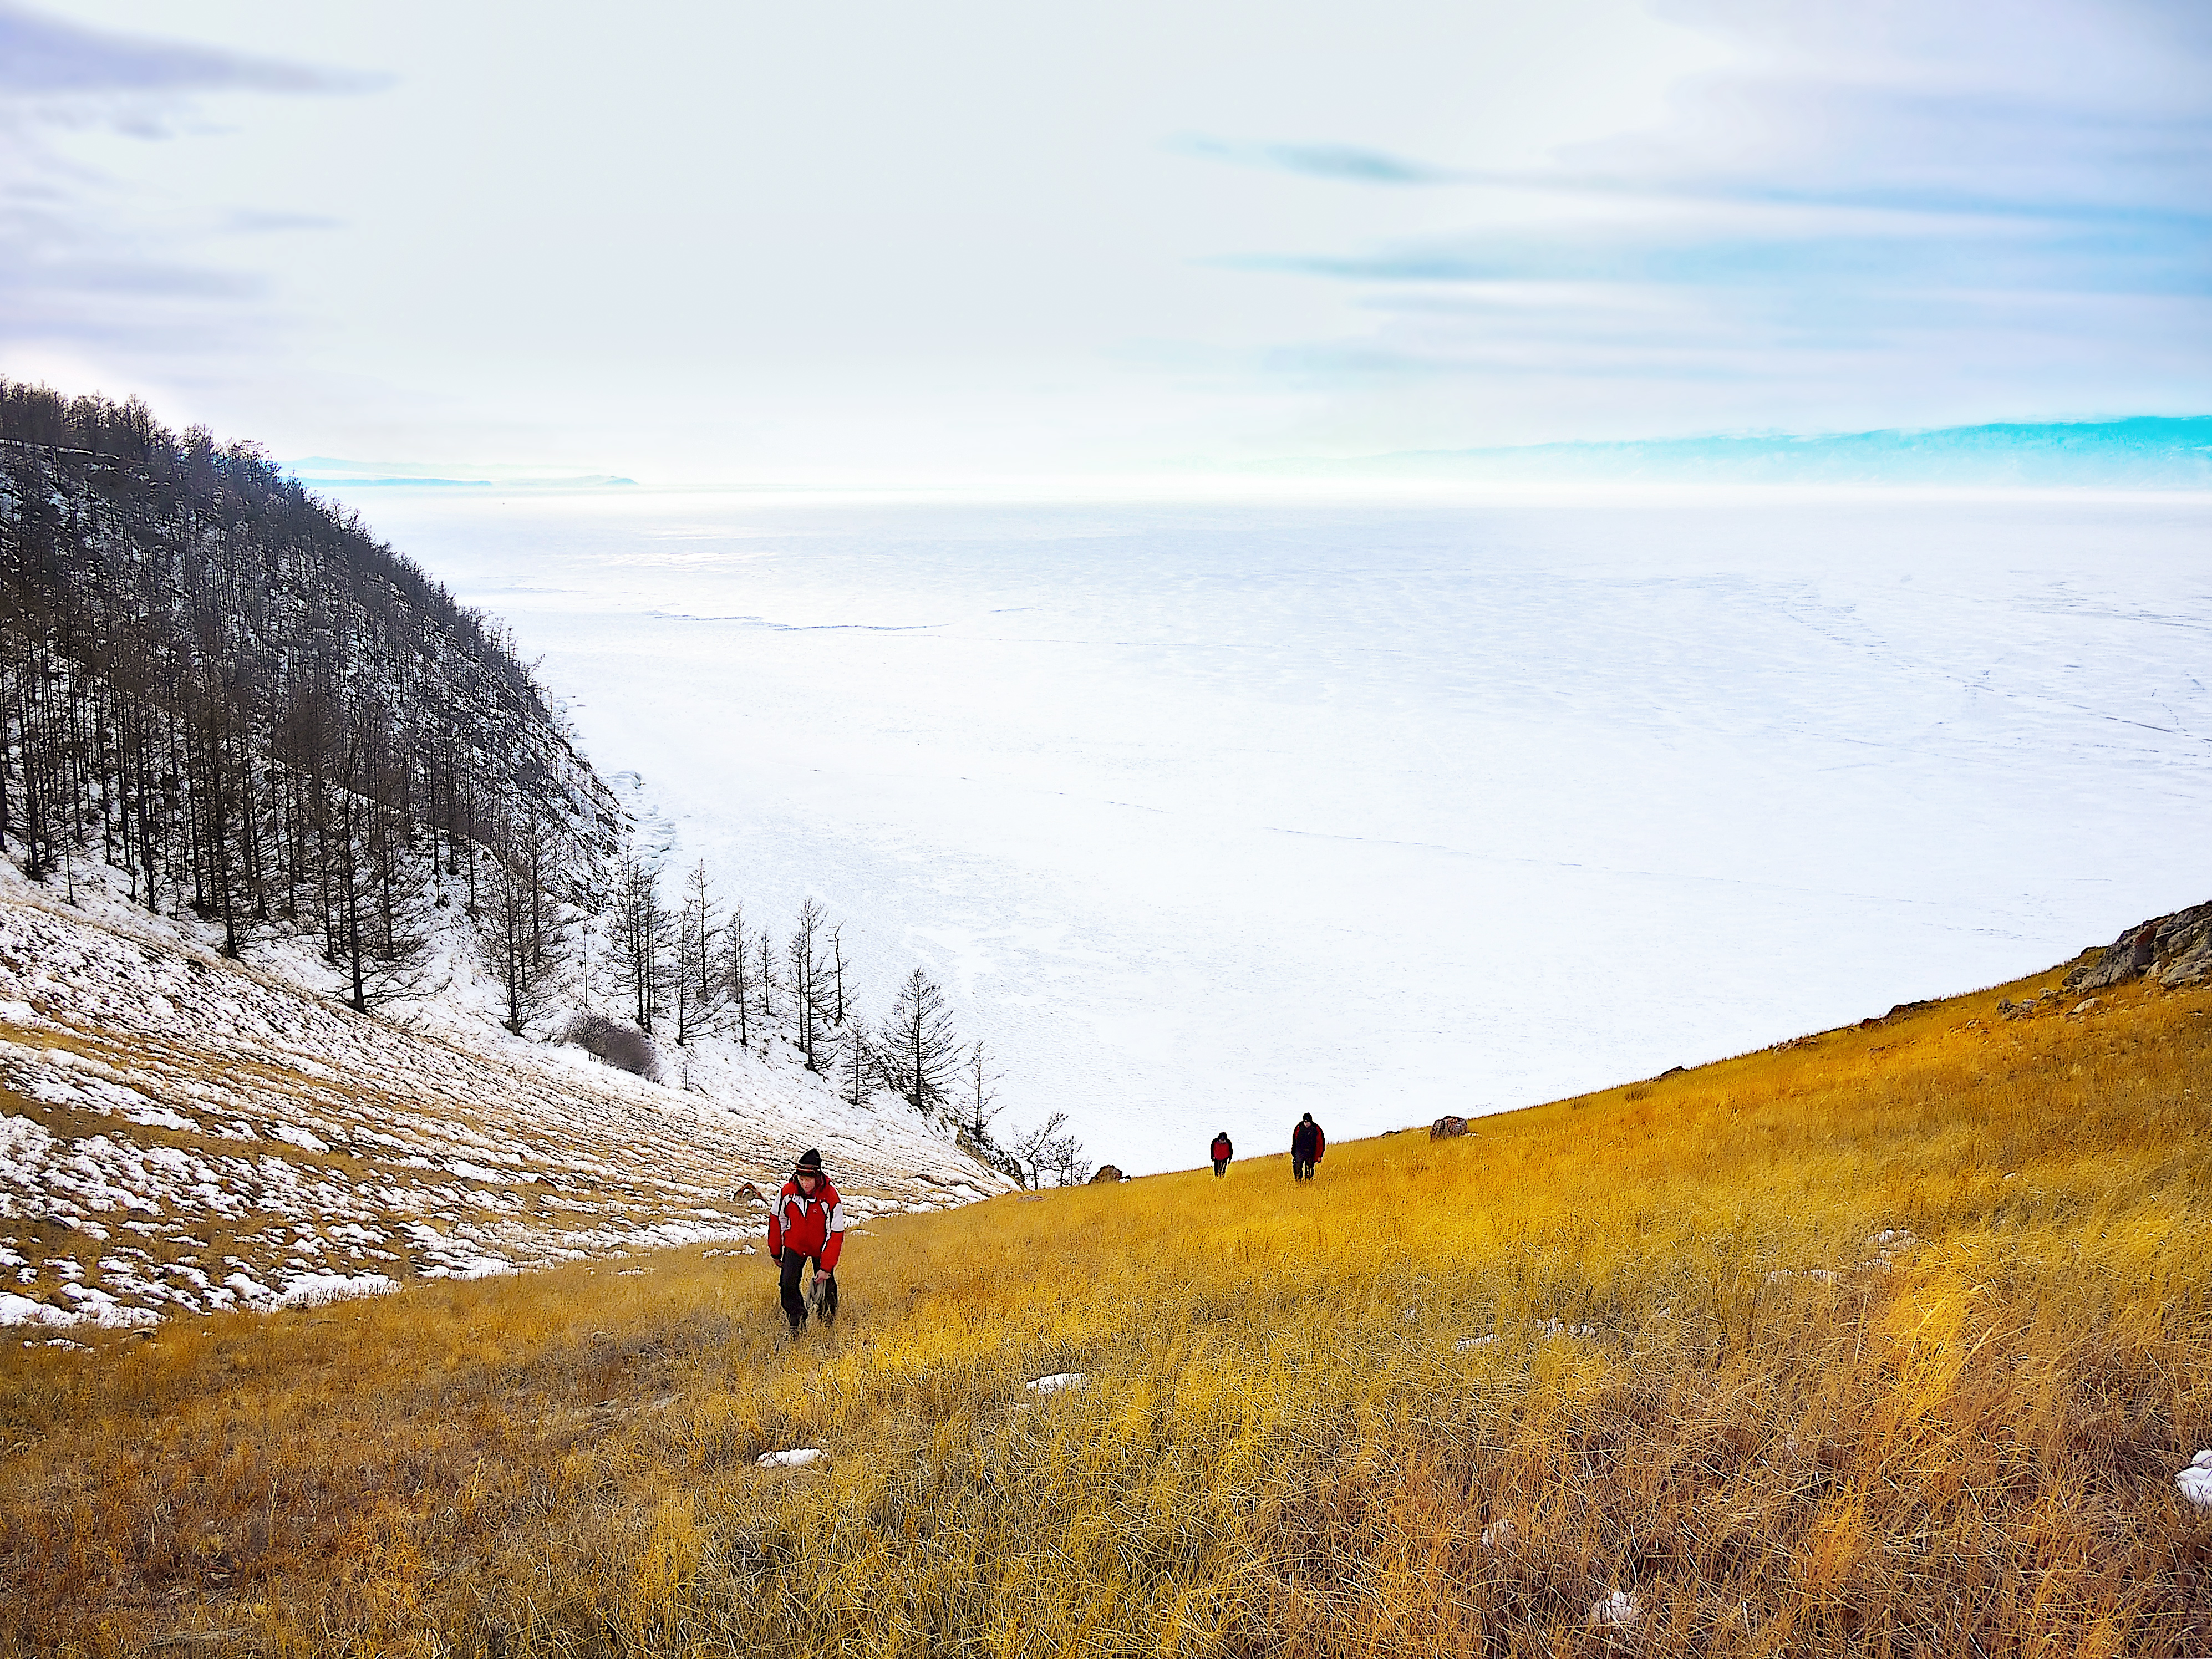
landscape, sea, coast, nature, grass, horizon, wilderness, walking, mountain, snow, cold, winter, cloud, sky, hiking, prairie, morning, hill, lake, mountain range, slope, autumn, frozen, season, ridge, russia, baikal, rural area, atmospheric phenomenon, mountainous landforms